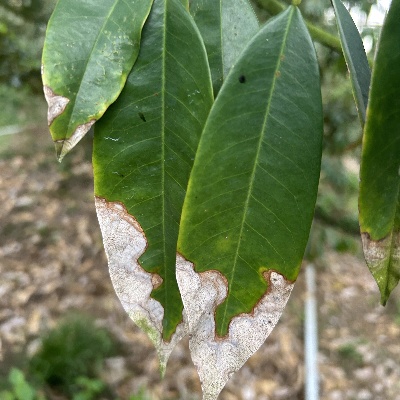
Label: Leaf_Colletotrichum